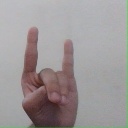
अक्षर: श